Leen Ryckaert

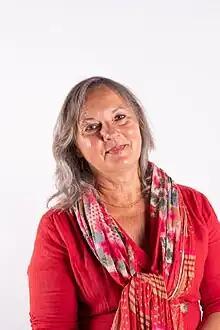
Leen Ryckaert in 2020

Leen Ryckaert (born 8 November 1957, in Ghent) is a Flemish psychologist and writer.